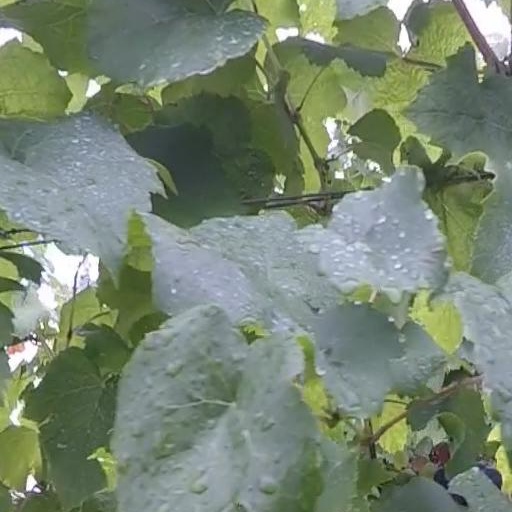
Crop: grape